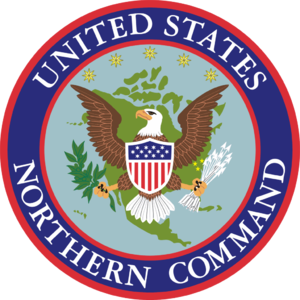
La structure des forces armées des États-Unis inclut une chaîne de commandement qui conduit du président des États-Unis via le secrétaire à la Défense jusqu'aux nouvelles recrues. Les forces armées américaines sont organisées par le département de la Défense des États-Unis qui supervise une structure complexe des fonctions de commandement et de contrôle conjointes avec de nombreuses unités. Ce qui suit est une liste non exhaustive des différentes unités militaires, des commandements civils et militaires, des bureaux et des agences du DOD.
Le United States Northern Command ou NORTHCOM est un des onze Unified Combatant Command dépendant du département de la Défense des États-Unis.